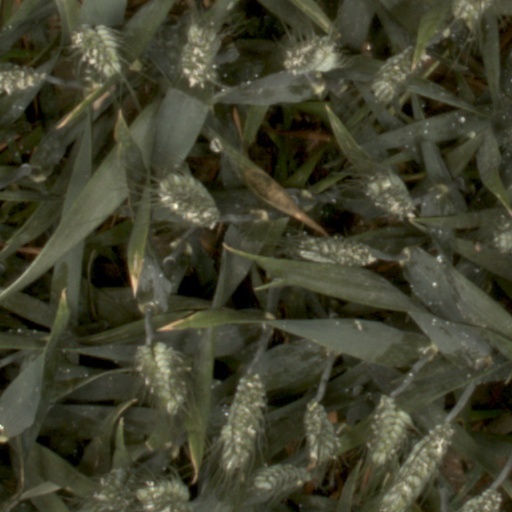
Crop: wheat